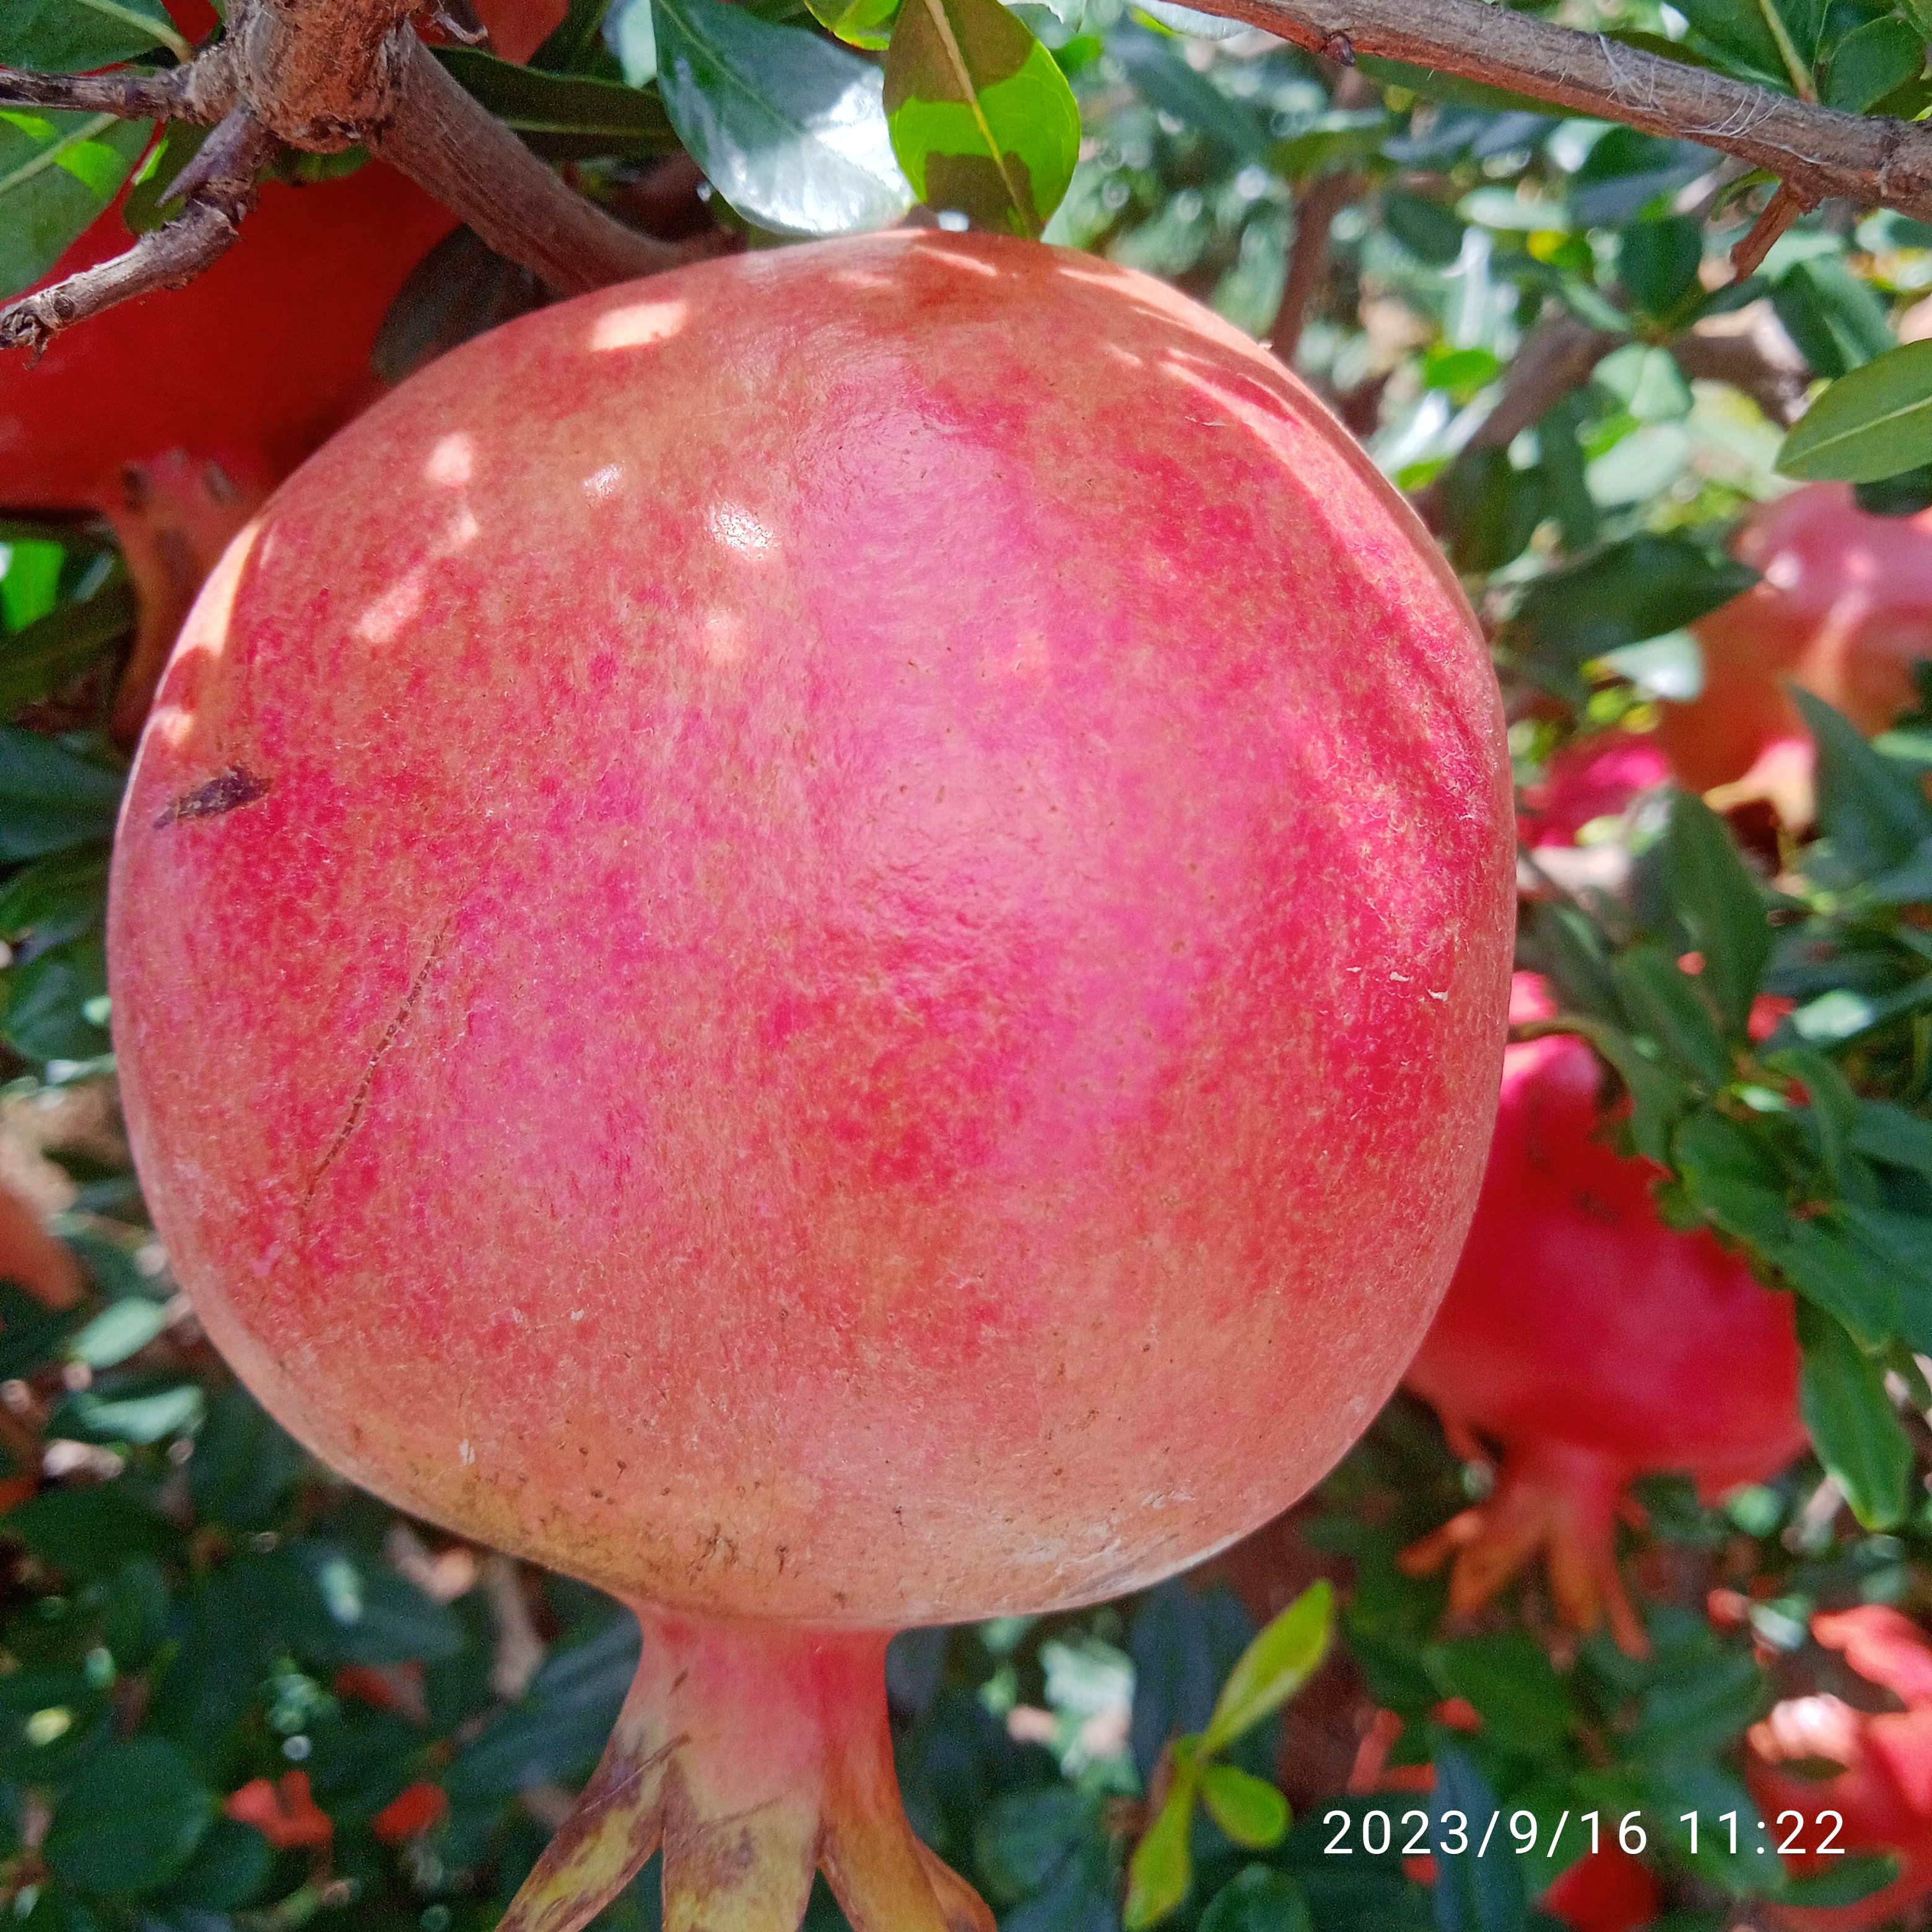
Label: Healthy